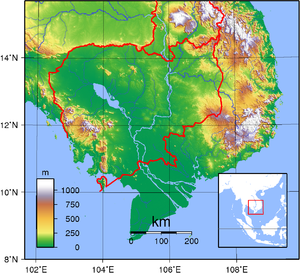
Le Tonlé Sap, est un système hydrologique combinant lac et rivière portant ce même nom, d'une importance capitale pour le Cambodge. Le lac est le plus grand lac d'eau douce d'Asie du Sud-Est et un site de première importance du point de vue écologique, reconnu en tant que réserve de biosphère par l'Unesco en 1997. Le lac est situé en plein centre du Cambodge, avec une orientation nord-ouest sud-est. Le site historique d'Angkor se trouve tout près de son bord nord. L'émissaire du même nom et de même orientation relie le lac au Mékong, le confluent étant à Phnom Penh.